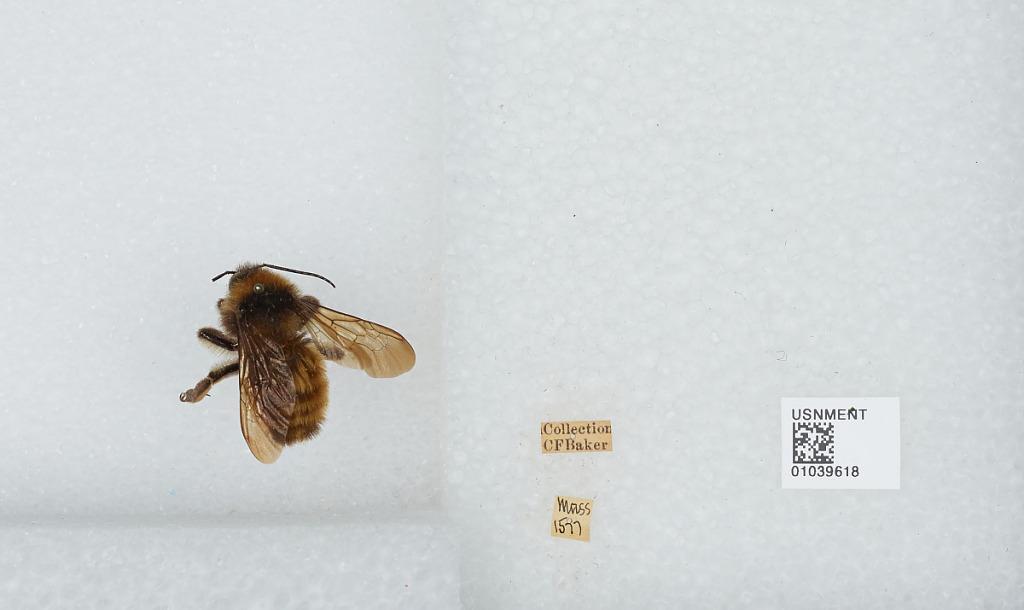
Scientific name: Bombus (Fervidobombus) pensylvanicus pensylvanicus (De Geer)
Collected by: C. Baker
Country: United States
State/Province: Massachusetts